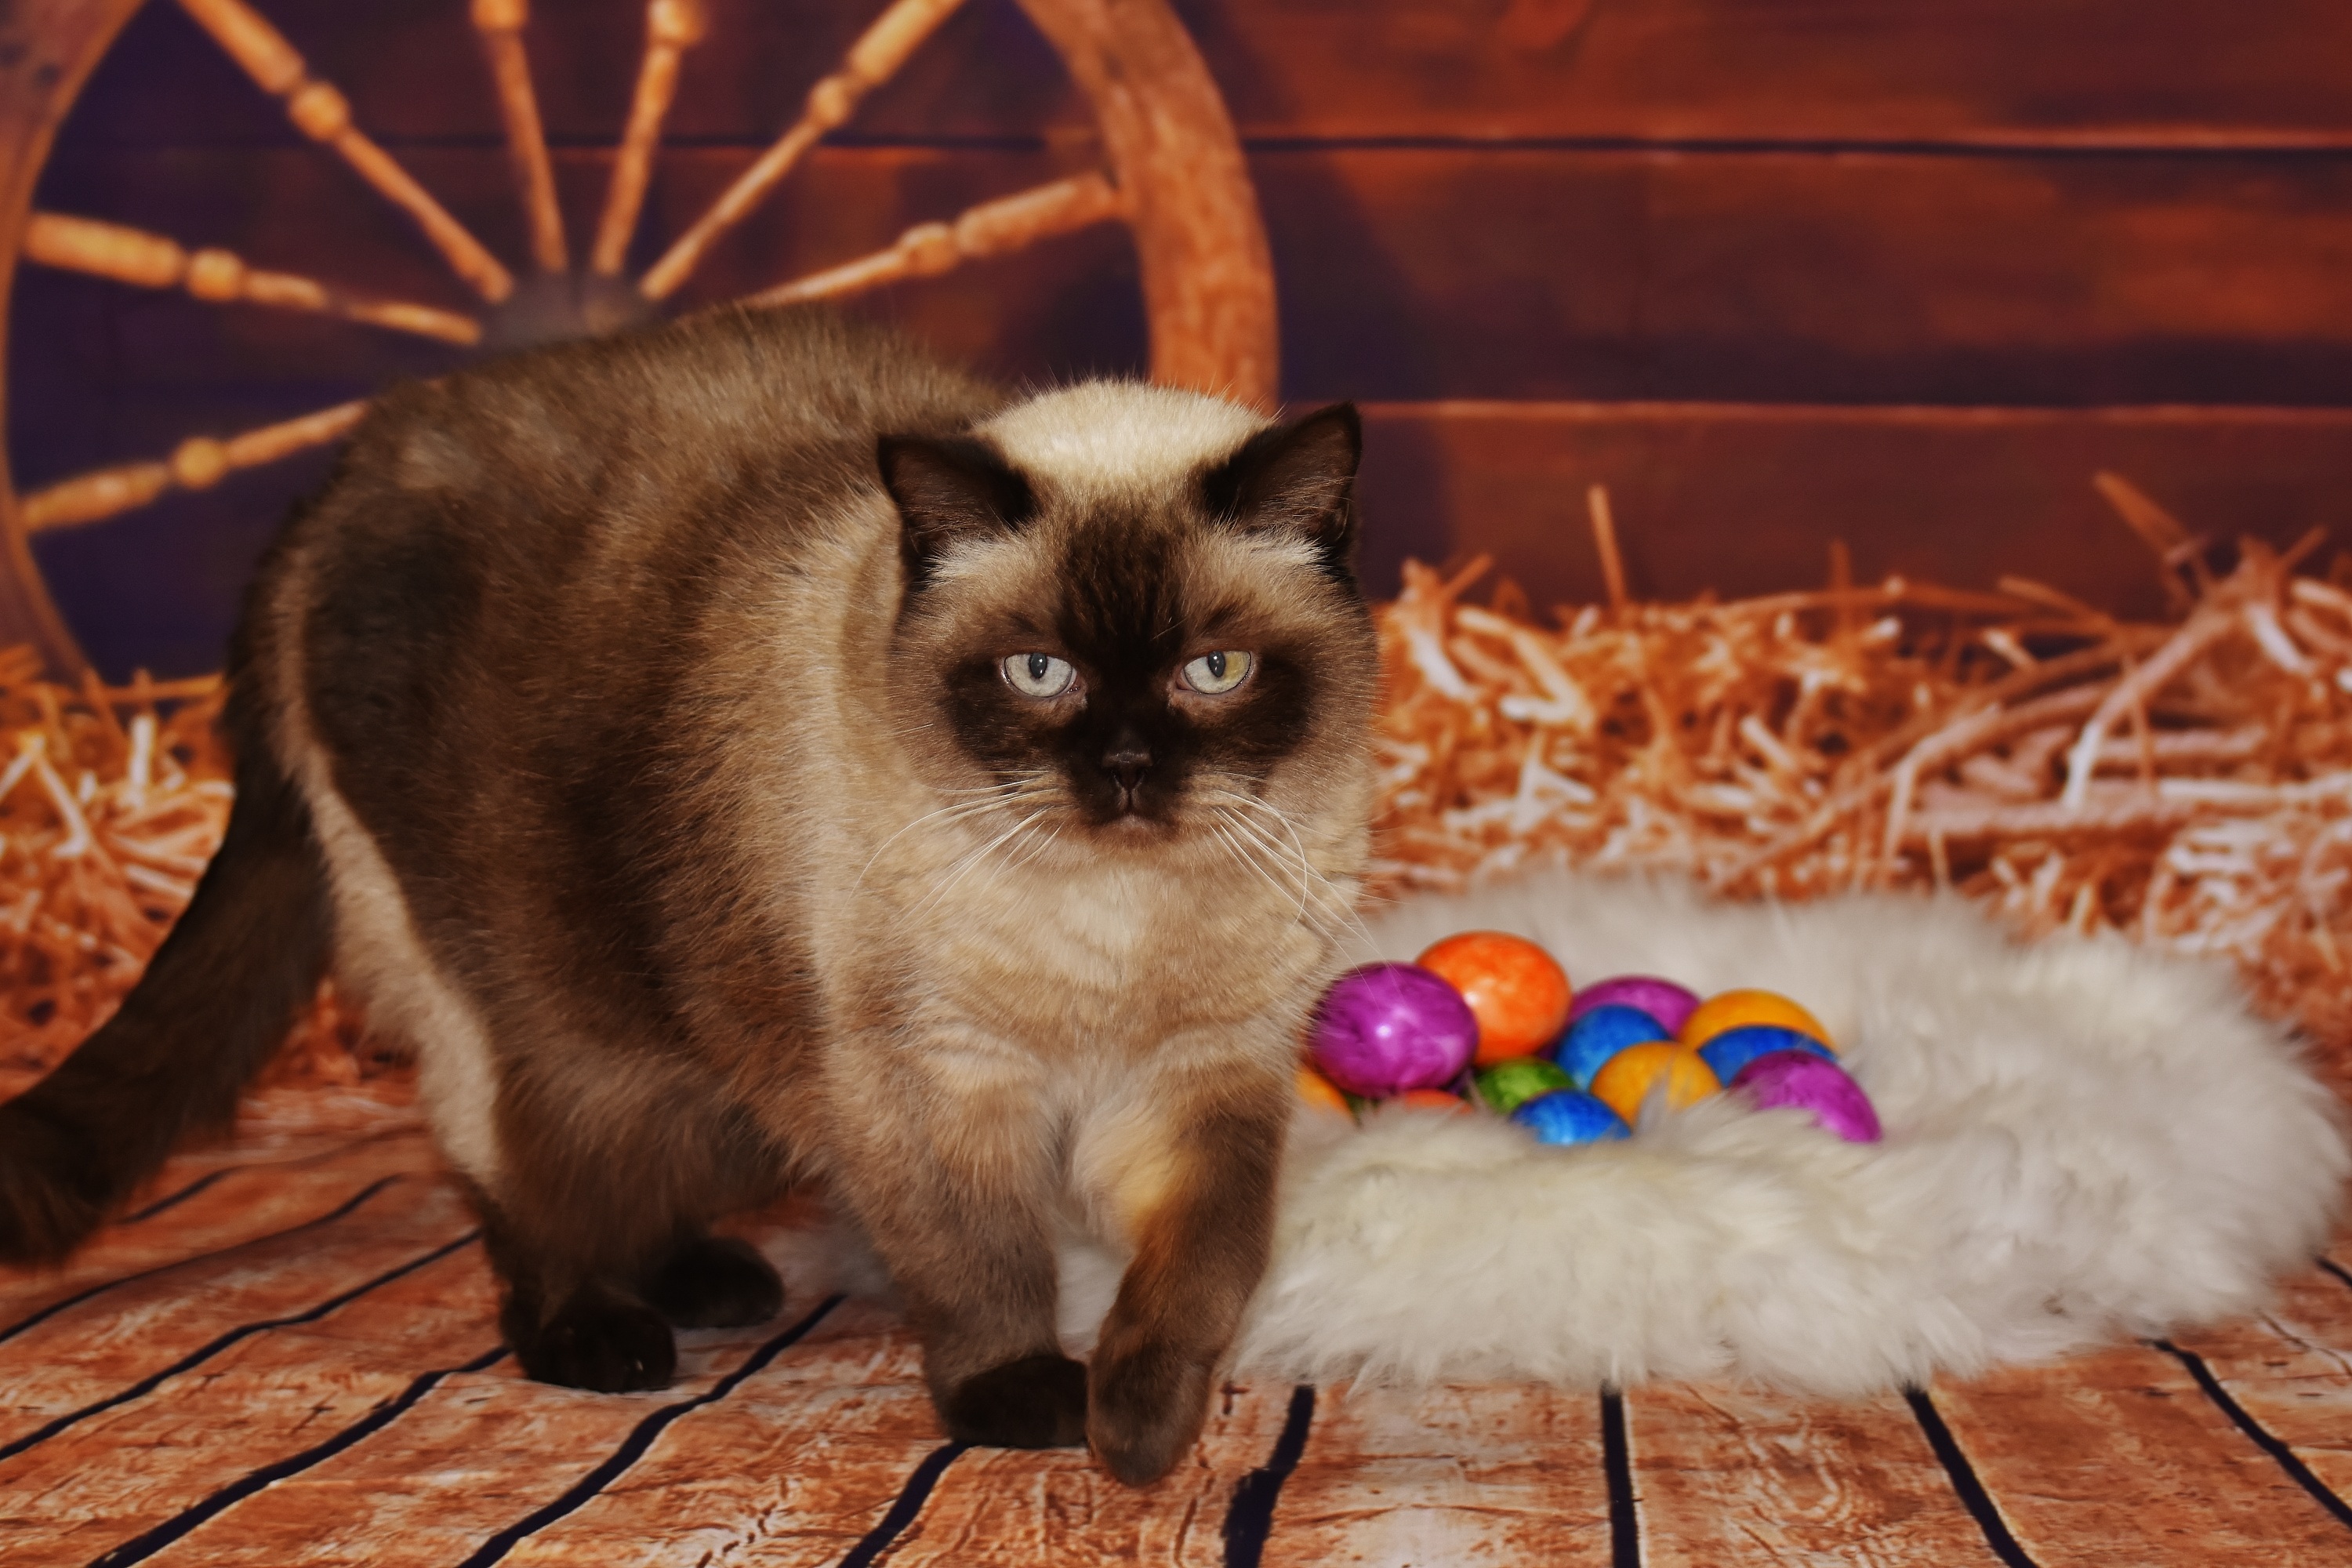
fur, kitten, cat, mammal, thoroughbred, whiskers, vertebrate, easter, animal world, british shorthair, happy easter, colorful eggs, lambskin, small to medium sized cats, cat like mammal